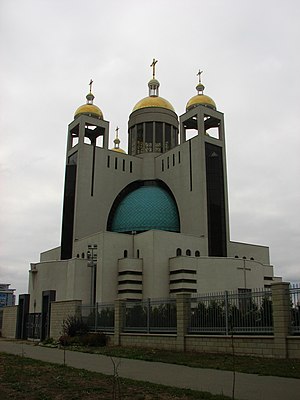
Kijevs patriarkalske katedral af Kristi opstandelse
Kijevs patriarkalske katedral af Kristi opstandelse
Kijevs patriarkalske katedral af Kristi opstandelse er den vigtigste katedral i den ukrainske græsk-katolske kirke, der ligger i Kijev, hovedstaden i Ukraine. Kirken blev indviet den 27. marts 2011.